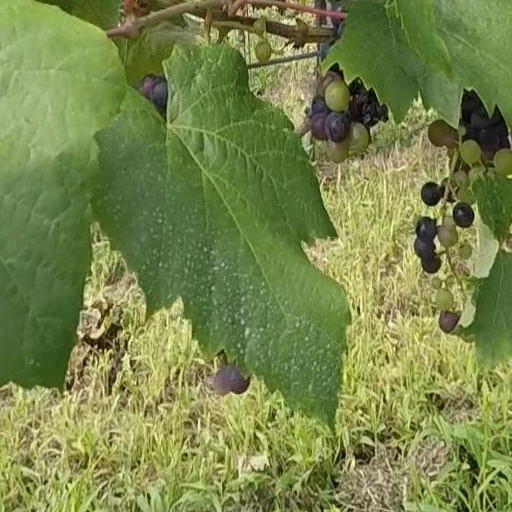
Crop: grape